ECC memory

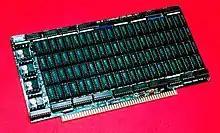
In 1982 this 512 KB memory board from Cromemco used 22 bits of storage per 16-bit word to perform single-bit error correction.

Seymour Cray famously said "parity is for farmers" when asked why he left this out of the CDC 6600. Later, he included parity in the CDC 7600, which caused pundits to remark that "apparently a lot of farmers buy computers". The original IBM PC and all PCs until the early 1990s used parity checking. Later ones mostly did not.